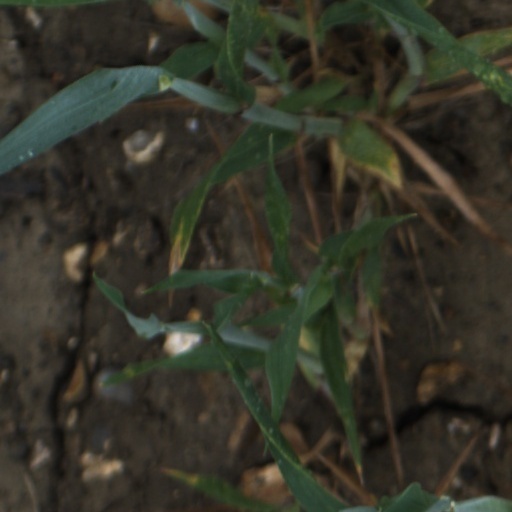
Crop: wheat